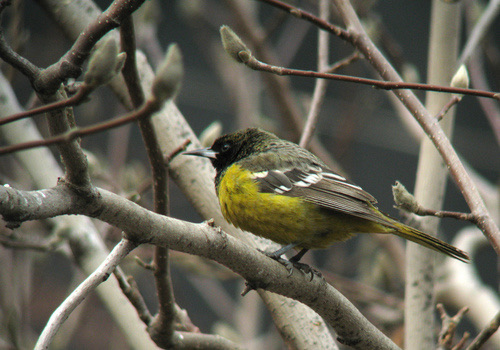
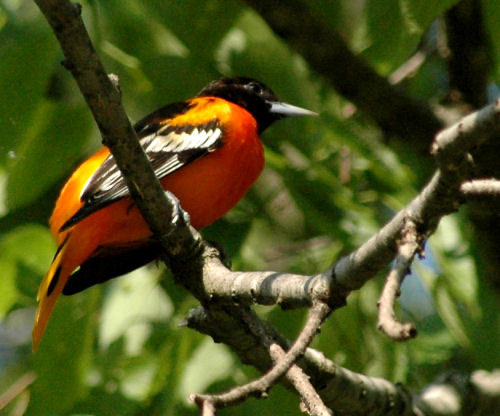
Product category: misc
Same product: yes